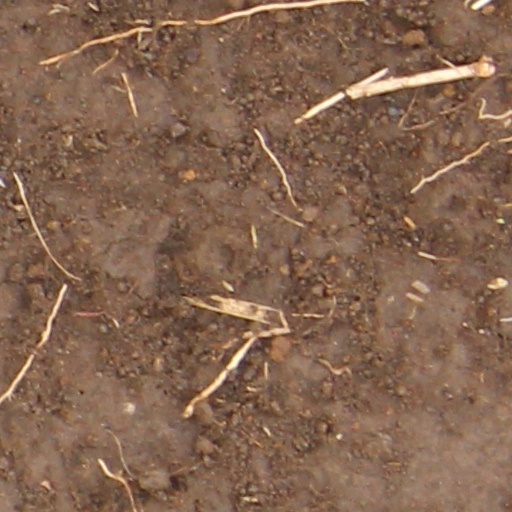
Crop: wheat